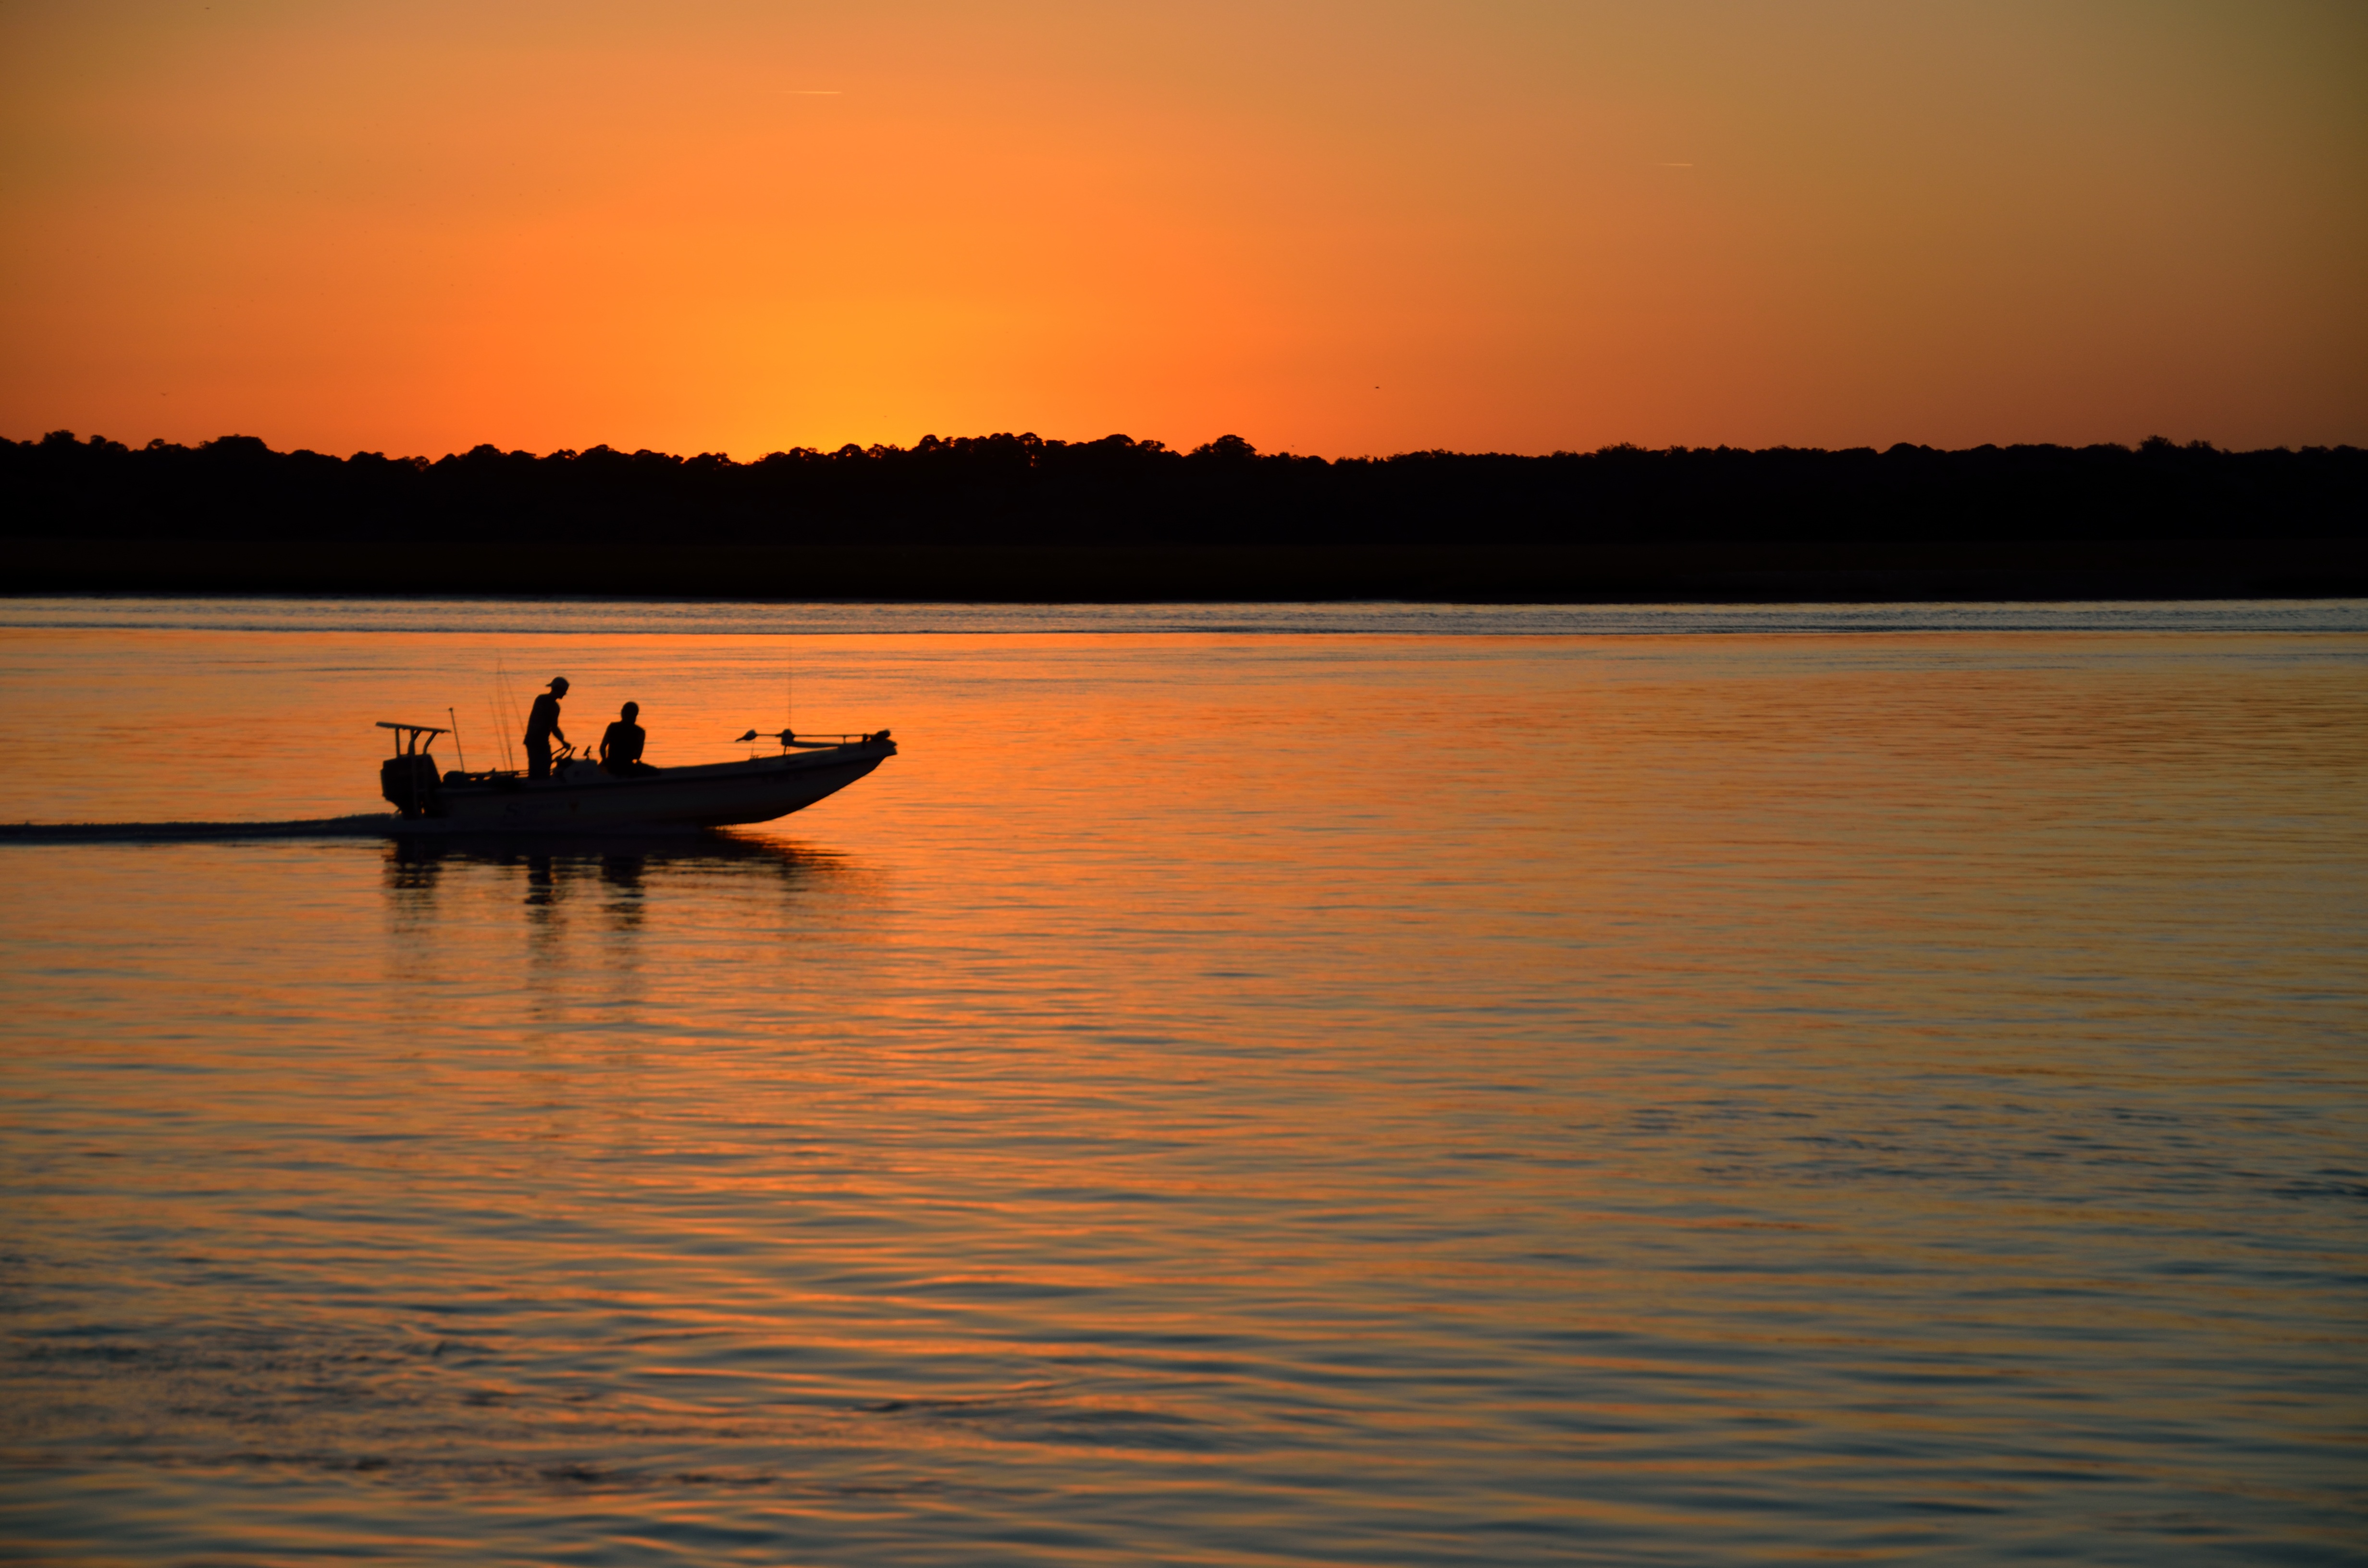
landscape, sea, water, nature, silhouette, people, sky, sun, sunrise, sunset, sport, boat, morning, lake, dawn, river, dusk, evening, reflection, vehicle, bay, colorful, majestic, outdoors, background, boating, beauty, fishermen, people silhouettes, orange sky, returning, sun down